El Marg

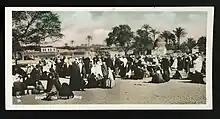
El Marg

El Marg is a district in the Eastern Area of Cairo, Egypt, bordering Qalyubia Governorate near Shubra El Kheima. It was separated from the El Salam district (to its south) on 1 April 1994. Its residential area is densely populated. It covers 16.94 square kilometers, with 251,589 people according to a 1996 census, increasing to 507,035 in 2006. In 2017 El-Marg had 798,646 residents making it the most populous district in Cairo.